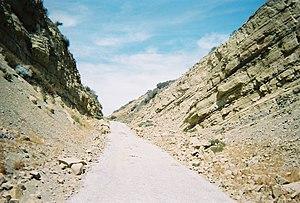
Ceci est la liste des lieux historiques inscrits sur le registre national dans le comté de Kern en Californie.
Ceci est la liste des lieux historiques inscrits sur le registre national dans le comté de Los Angeles en Californie.